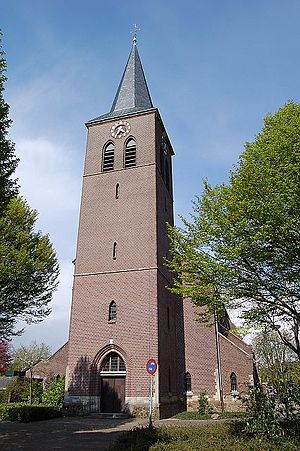
Beesel / Galleri
Beesel er en kommune og en by, beliggende i den sydlige provins Limburg i Nederlandene. Kommunens størrelse er på 29,15 km², og indbyggertallet er på 13.354 pr. 1. april 2016. Kommunen grænser op til Peel en Maas, Venlo, Leudal, Roermond og Brüggen.